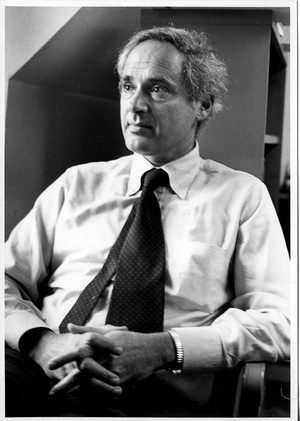
Herbert Scarf est un économiste américain, né à Philadelphie le 25 juillet 1930, et mort le 15 novembre 2015 à Sag Harbor.